North Carolina Highway 226A

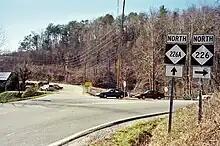
NC 226A / NC 226 in Turkey Cove

Prior to 1961, the road that connected Little Switzerland was authorized in 1913 to be a toll road, operated and maintained by the Carolina, Clinchfield, and Ohio Railroad. Called Etchoe (pronounced Et-cho) Pass Road, it went from Gillespie Gap to Little Switzerland along the ridge line; toll booths were constructed at Lynn Gap. In 1921, NC 19 was established along Etchoe Pass Road, which by that time was toll-free and continued to Woodlawn. However, it was not without controversy because the nearby Cox Creek route was identified to be shorter, though steeper. The longer route won out, though partly because several state lawmakers had vested interest in the area, and the Cox Creek route was temporarily abandoned. In 1934, NC 19 was replaced by NC 26 in the area; justification was to avoid confusion with US 19. By the early 1940s, the Cox Creek route had reemerged as a new paved road, known locally as "the shortcut." By 1947, NC 26 was rerouted along Cox Creek route and the Etchoe Pass Road became NC 26A.